Sha Wujing

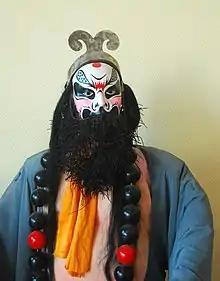
Character as portrayed in Peking opera

Wujing's appearance was grisly. He had a red beard and sometimes had blue skin, and he was partially bald. He was sometimes much bigger and stronger than an average human being. He still carried the weapon he had in Heaven, a magic wooden staff (made from a species of evergreen tree that grew on the moon, holds within it a solid-gold core and the outside is decorated with "countless pearly-threads"), which is named , created for him by Lu Ban (often depicted in artwork as a Monk's spade). Like Sun Wukong's Ruyi Jingu Bang, Wujing's "Xiangyaobaozhang" is capable of growing, shrinking, lengthening and shortening at will. A necklace consisting of skulls made him look even more terrible; according to one story, an earlier group of nine monks on a pilgrimage west to fetch the scriptures met their end at the hands of Wujing. Heedless of their pleas for mercy, he devoured them, sucked the marrow from their bones, and threw their skulls into the river. Unlike his other victims, whose bone sank to the river bottom, these skulls of the nine monks floated. This fascinated and delighted Wujing, who strung them on a rope and played with them when he was bored.